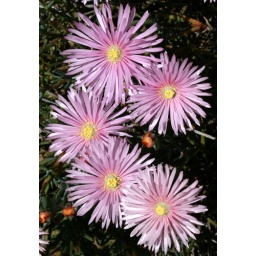
This pink ice plant is the most prolific of the various ice plants in my garden.